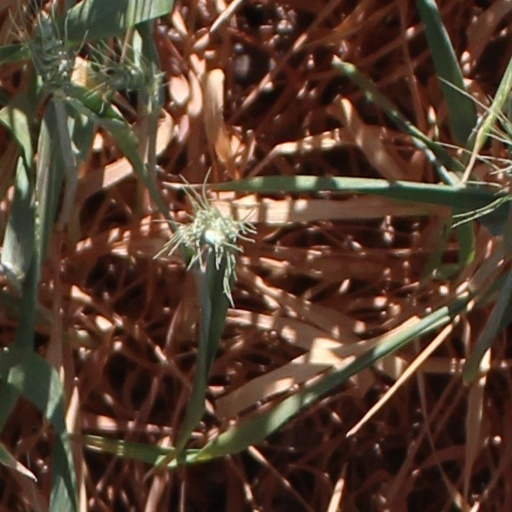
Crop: wheat